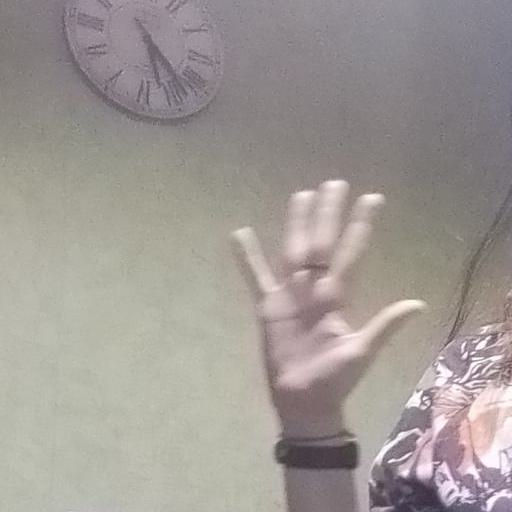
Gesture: palm